Boleslaus II, Duke of Bohemia

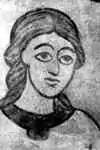
Fresco in the Znojmo Rotunda, 12th-century

Boleslaus II the Pious (932 – 7 February 999), a member of the Přemyslid dynasty, was Duke of Bohemia from 972 until his death in 999.